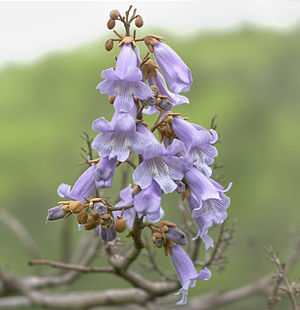
Kejsertræ / Galleri
Kejsertræ er et lille, løvfældende træ med en åben, kuplet krone, der i Danmark anvendes i haver. Træet hører hjemme i Kina. Stammen er tyk og bugtet, mens hovedgrenene er få og svære. Grenene er meget skøre og knækker let.